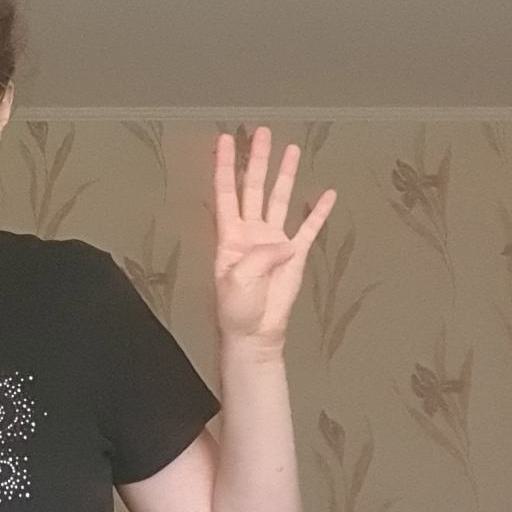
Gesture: four